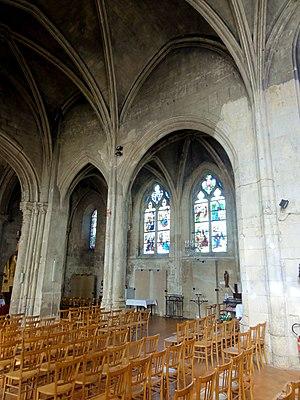
Chœur, grandes arcades du nord.
L'église Saint-Martin est une église catholique paroissiale située à Herblay-sur-Seine, en France. Elle a été édifiée à partir de la seconde moitié du XIIᵉ siècle dans le style gothique. Le transept est la partie la plus ancienne. La nef, assez longue, est un peu plus récente, et peut être datée de la fin du XIIᵉ siècle ou du début du XIIIᵉ siècle. Ses bas-côtés ont toutefois été rebâtis à l'époque moderne, et perdu leur intérêt. L'élégant clocher central, dont les baies sont flanquées de multiples colonnettes, est certes la partie la plus emblématique de l'édifice gothique. Entre 1500 et 1535 environ, son chœur a été remplacé par un vaste complexe de style gothique flamboyant, qui comporte trois travées, se terminant par un chevet à pans coupés, et deux collatéraux, également à pans coupés. Son architecture est soignée, et l'on y trouve toujours cinq verrières de style Renaissance, qui datent des années 1537-1540, et ont été restaurées vers 1881. Elles font le principal attrait de l'église. Elle a été inscrite monument historique par arrêté du 6 juillet 1925. Les messes dominicales y sont célébrées chaque dimanche à 10 h 30.